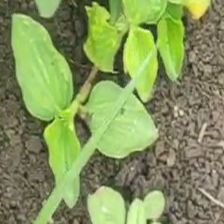
Weed species: Kena_(Commplina_benghalensio)